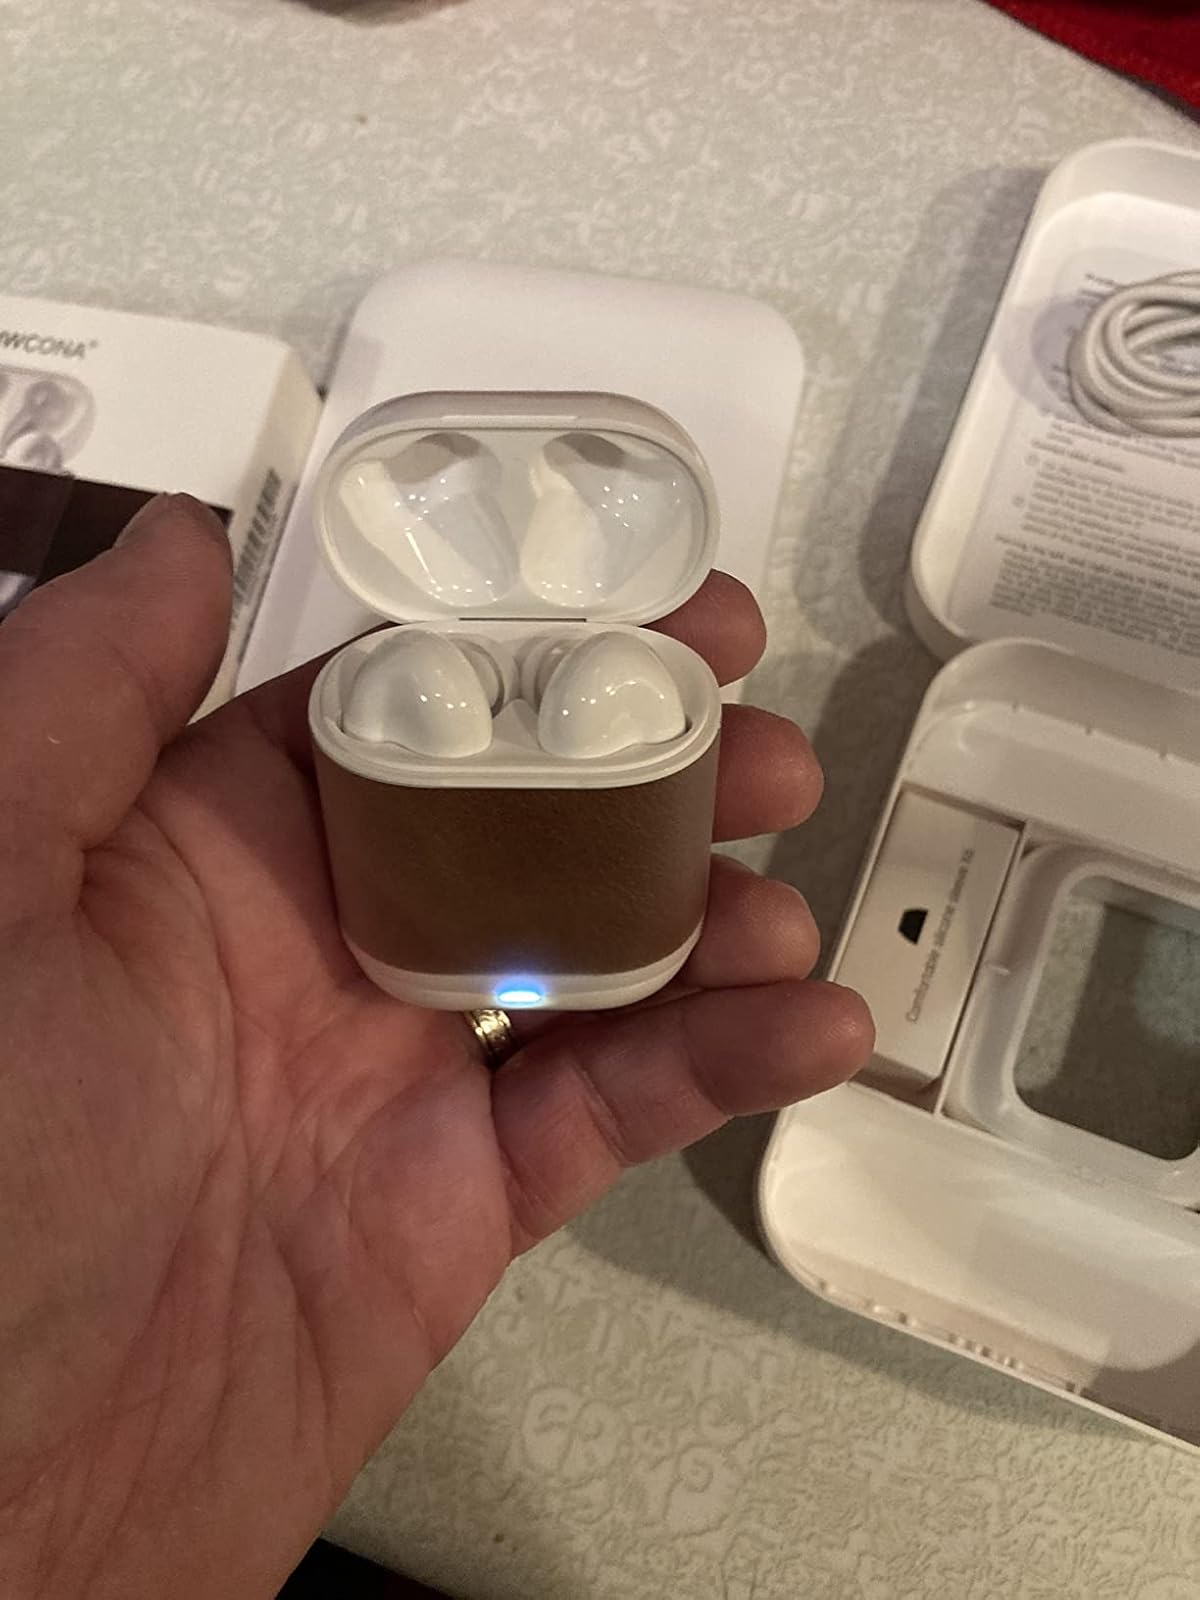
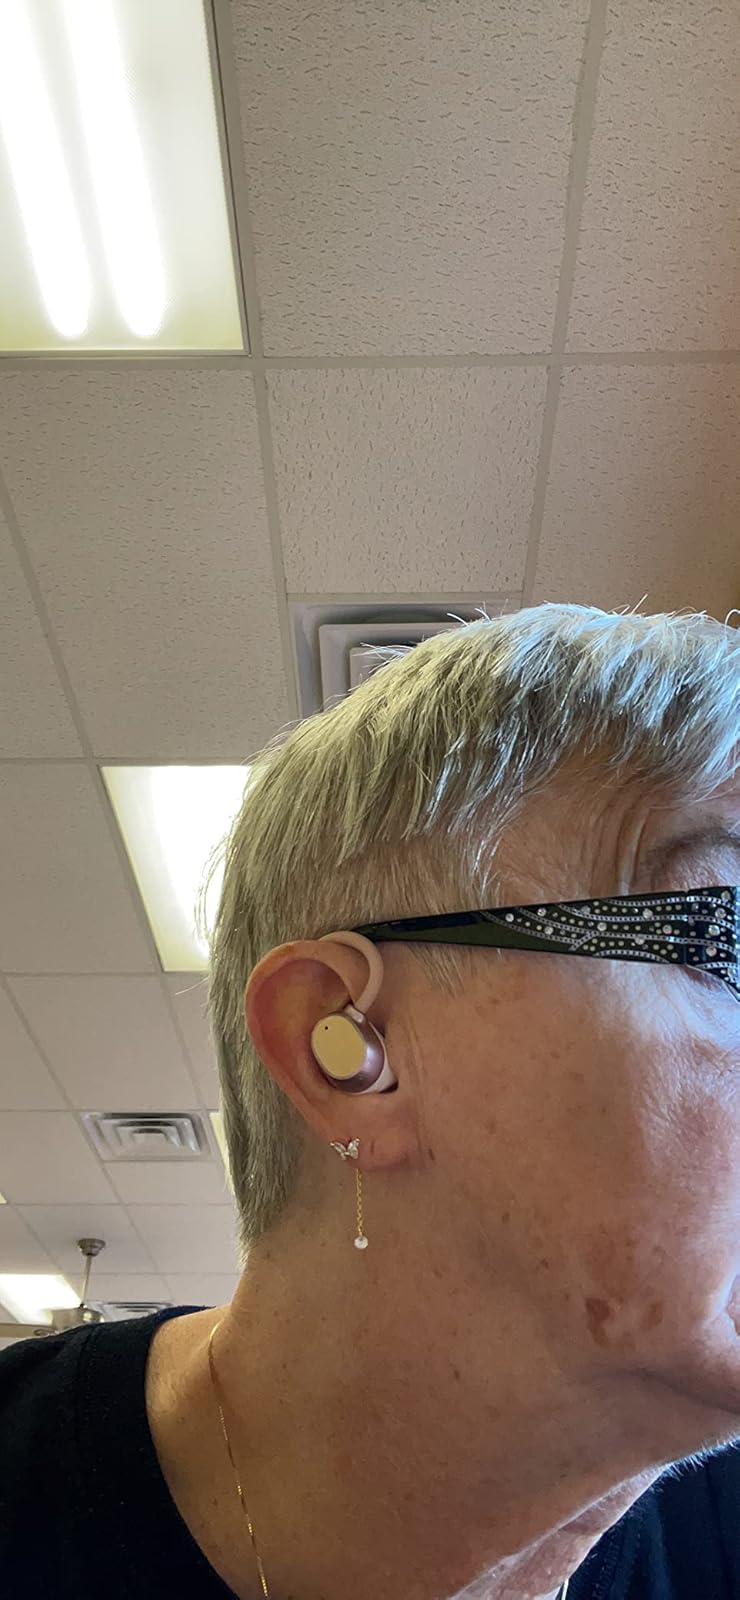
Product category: earbuds
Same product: no